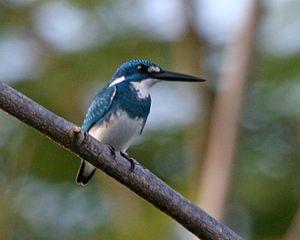
Le Martin-pêcheur aigue-marine est une espèce d'oiseaux de la famille des Alcedinidae, endémique d'Indonésie.